Lion Ferry

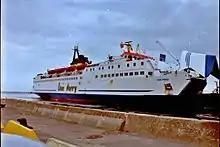
"Lion Prince", a ferry of Lion Ferry in Sweden

Lion Ferry was a Swedish ferry company which operated passenger and freight ferry services in Scandinavia and North America.